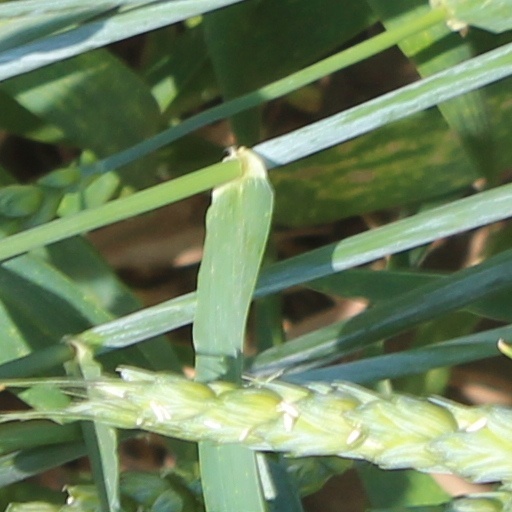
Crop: wheat